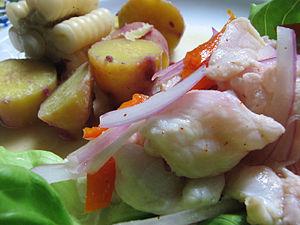
Huanchaco est une station balnéaire, située à douze kilomètres de la ville de Trujillo, au nord du Pérou. Elle tire son nom du mot guaukocha et elle est très connue pour ses embarcations de roseaux, appelées caballitos de totora.